Sudell's frog

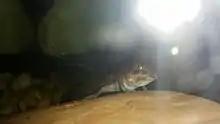
A mature desert trilling frog tadpole photographed in its late stages of change into the adult frog, all four adult limbs are pictured.

The Sudell's frog, painted burrowing frog ("Neobatrachus sudellae"), trilling frog or desert trilling frog (formerly "Neobatrachus centralis") is a species of burrowing frog common to a large part of southeastern Australia. It is found on and west of the Great Dividing Range of New South Wales to western Victoria and southern Queensland, as well as far eastern South Australia, and southern regions of the Northern Territory.